Political positions of Cory Booker

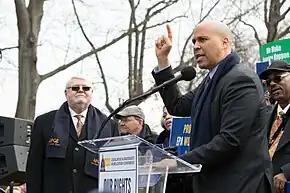
Booker speaks at an American Federation of Government Employees rally in 2018

Cory Booker is the senior United States senator from New Jersey and a member of the Democratic Party. He was previously the 36th mayor of Newark from 2006 to 2013. Before that Booker served on the Newark City Council for the Central Ward from 1998 to 2002.